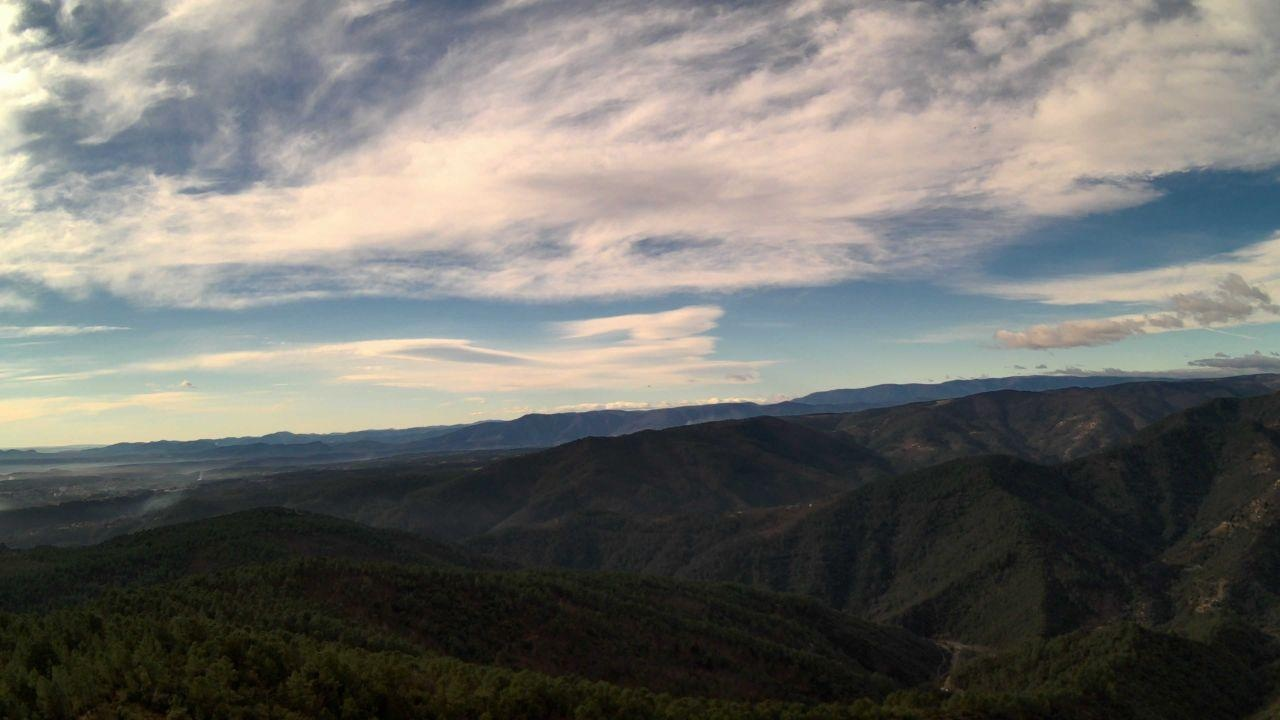
Fire: no
Smoke: yes